Pierre Peschier

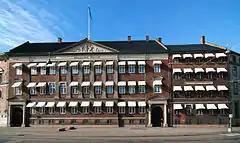
The Peschier House today

On 15 October 1784, Peschier married Marie Susanne Grodtschilling (baptized 14 September 1762 in Copenhagen - died 18 October 1816), daughter of captain-lieutenant and later counter admiral Frederik G. (1731–92) and Suzanna Marie Prescher (1744–68). Peschier became a Knight of the Order of the Dannebrog in 1809.